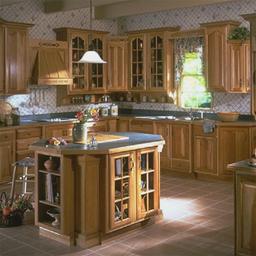
Room type: kitchen